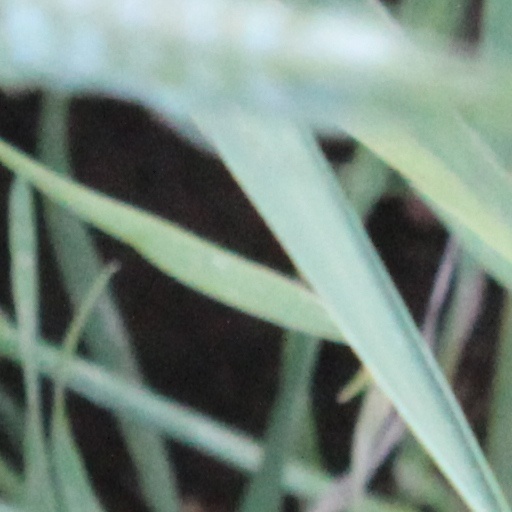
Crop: wheat